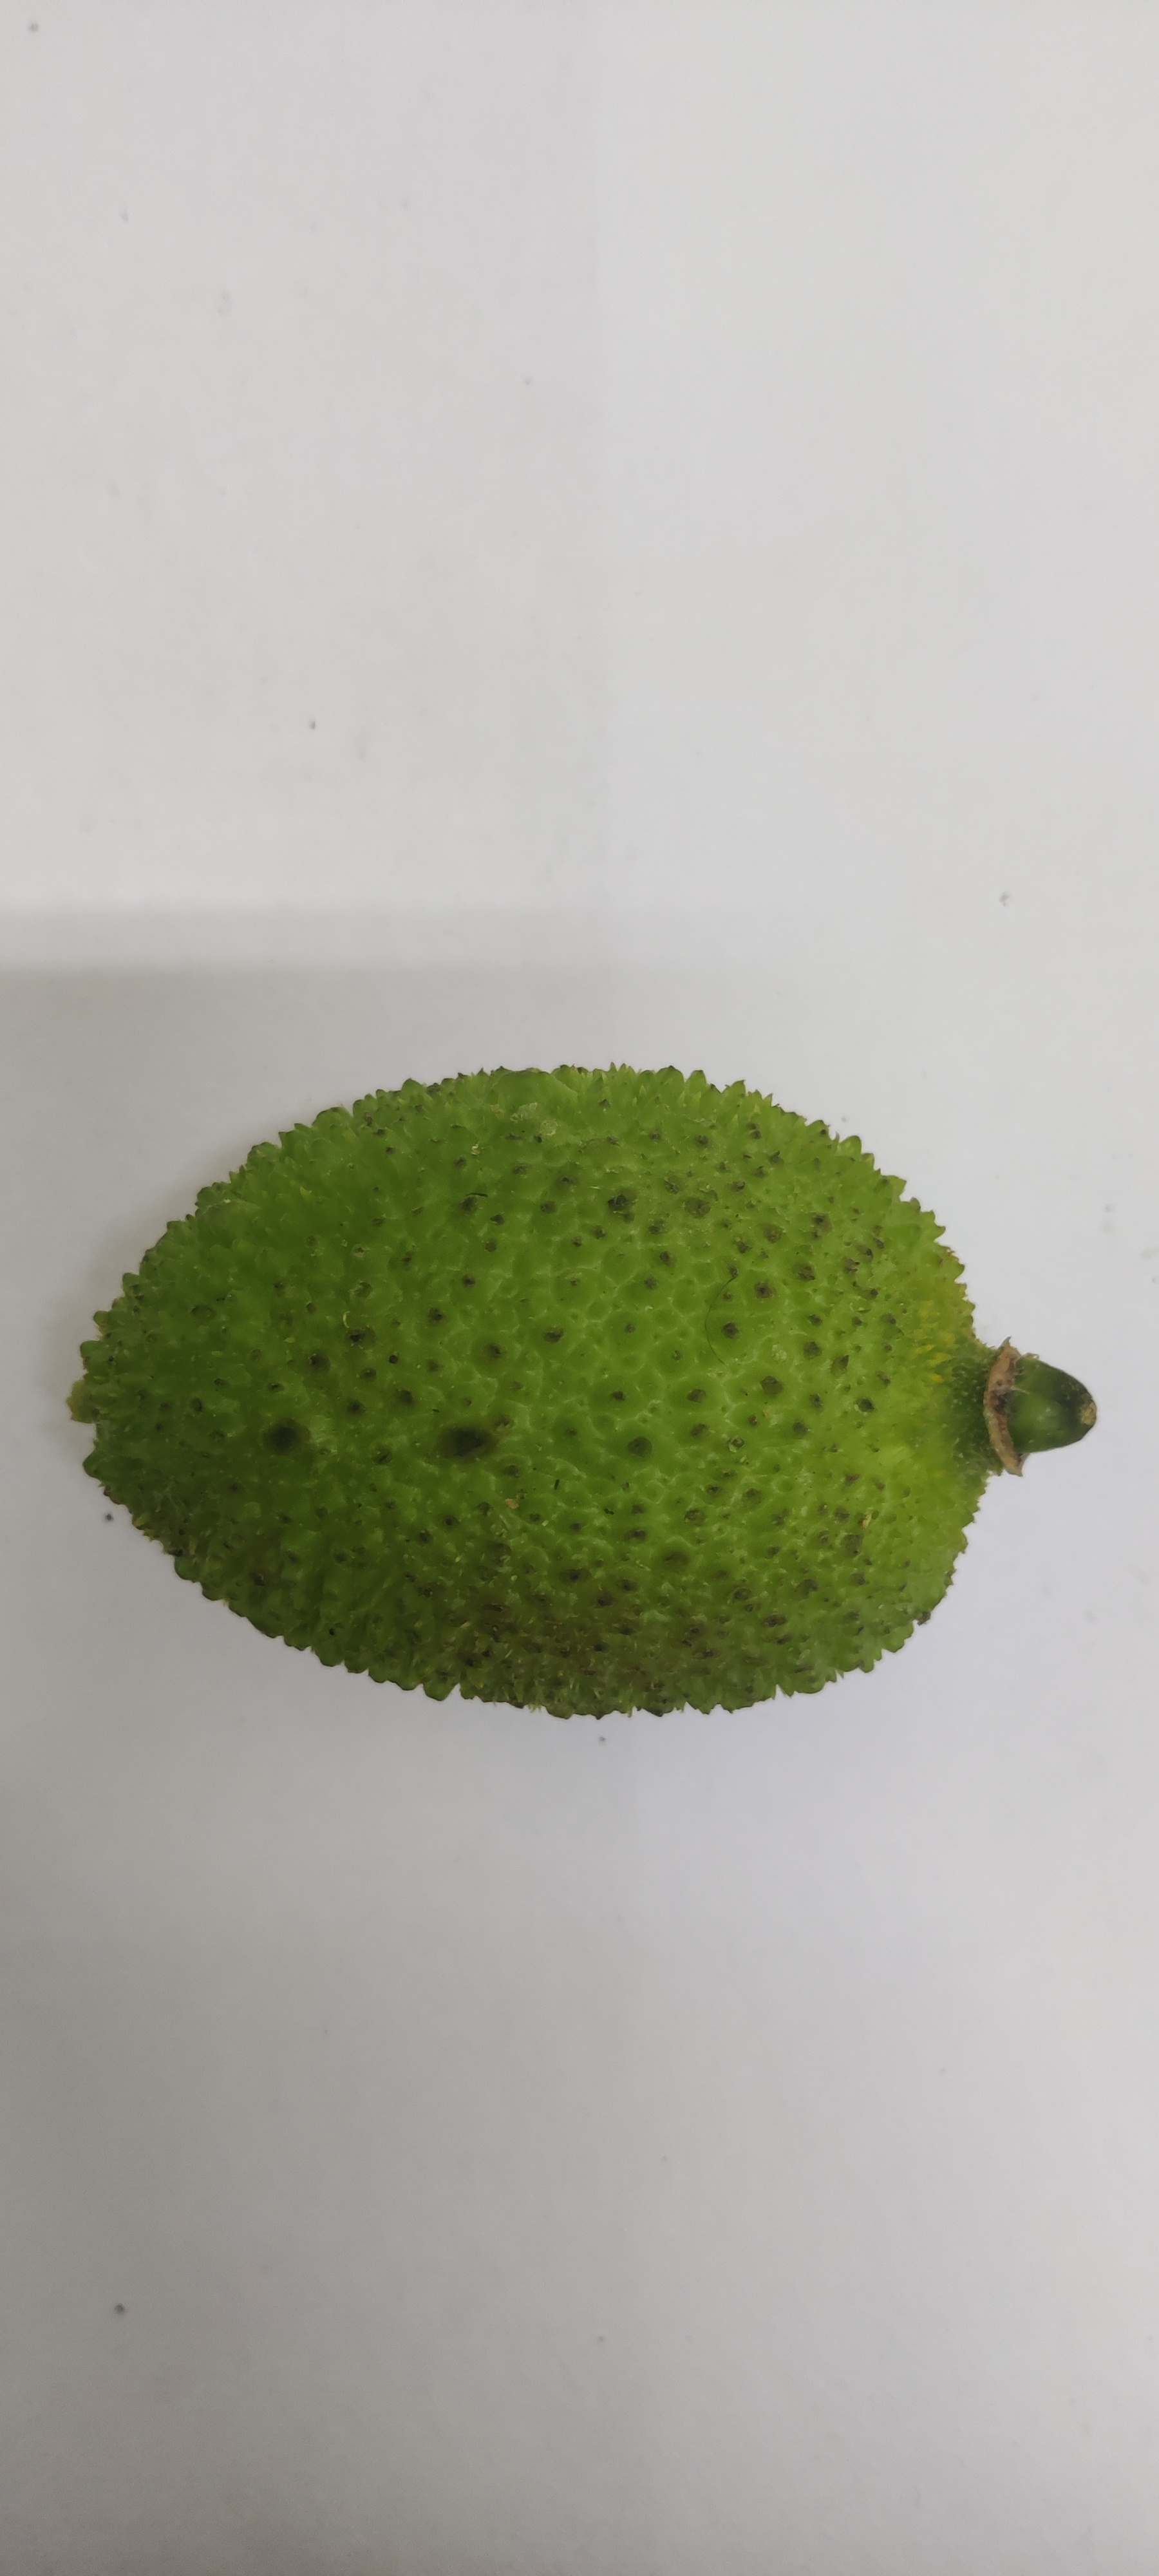
Crop: Spiny Gourd
Condition: Fresh